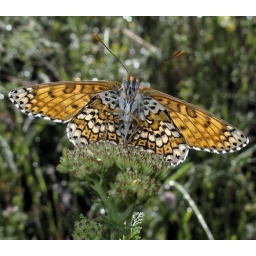
A female Glanville Frit - almost warm and dry! On the Tor road near Alins in the Spanish Pyrenees